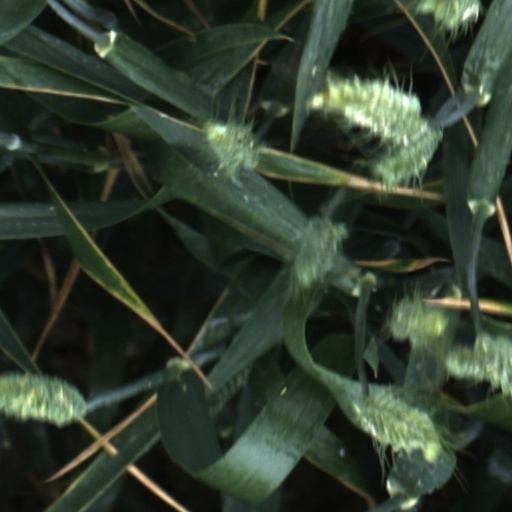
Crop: wheat